Ginetta G50

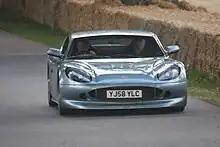
Ginetta G50 EV at Goodwood in 2009

In 2009, Ginetta, in conjunction with Zytek, built an electric version of the G50 named the Ginetta G50 EV Prototype. The car was fitted with a rear-mounted electric motor, with the regular petrol engine being removed. Ginetta gave an estimated range of between 150 and 250 miles. In November, former Formula 1 World Champion John Surtees drove the prototype through the Channel Tunnel, with the car becoming the first production-specification car to be driven through the tunnel. However, production was cancelled following the company's failure to secure a government grant for the project.